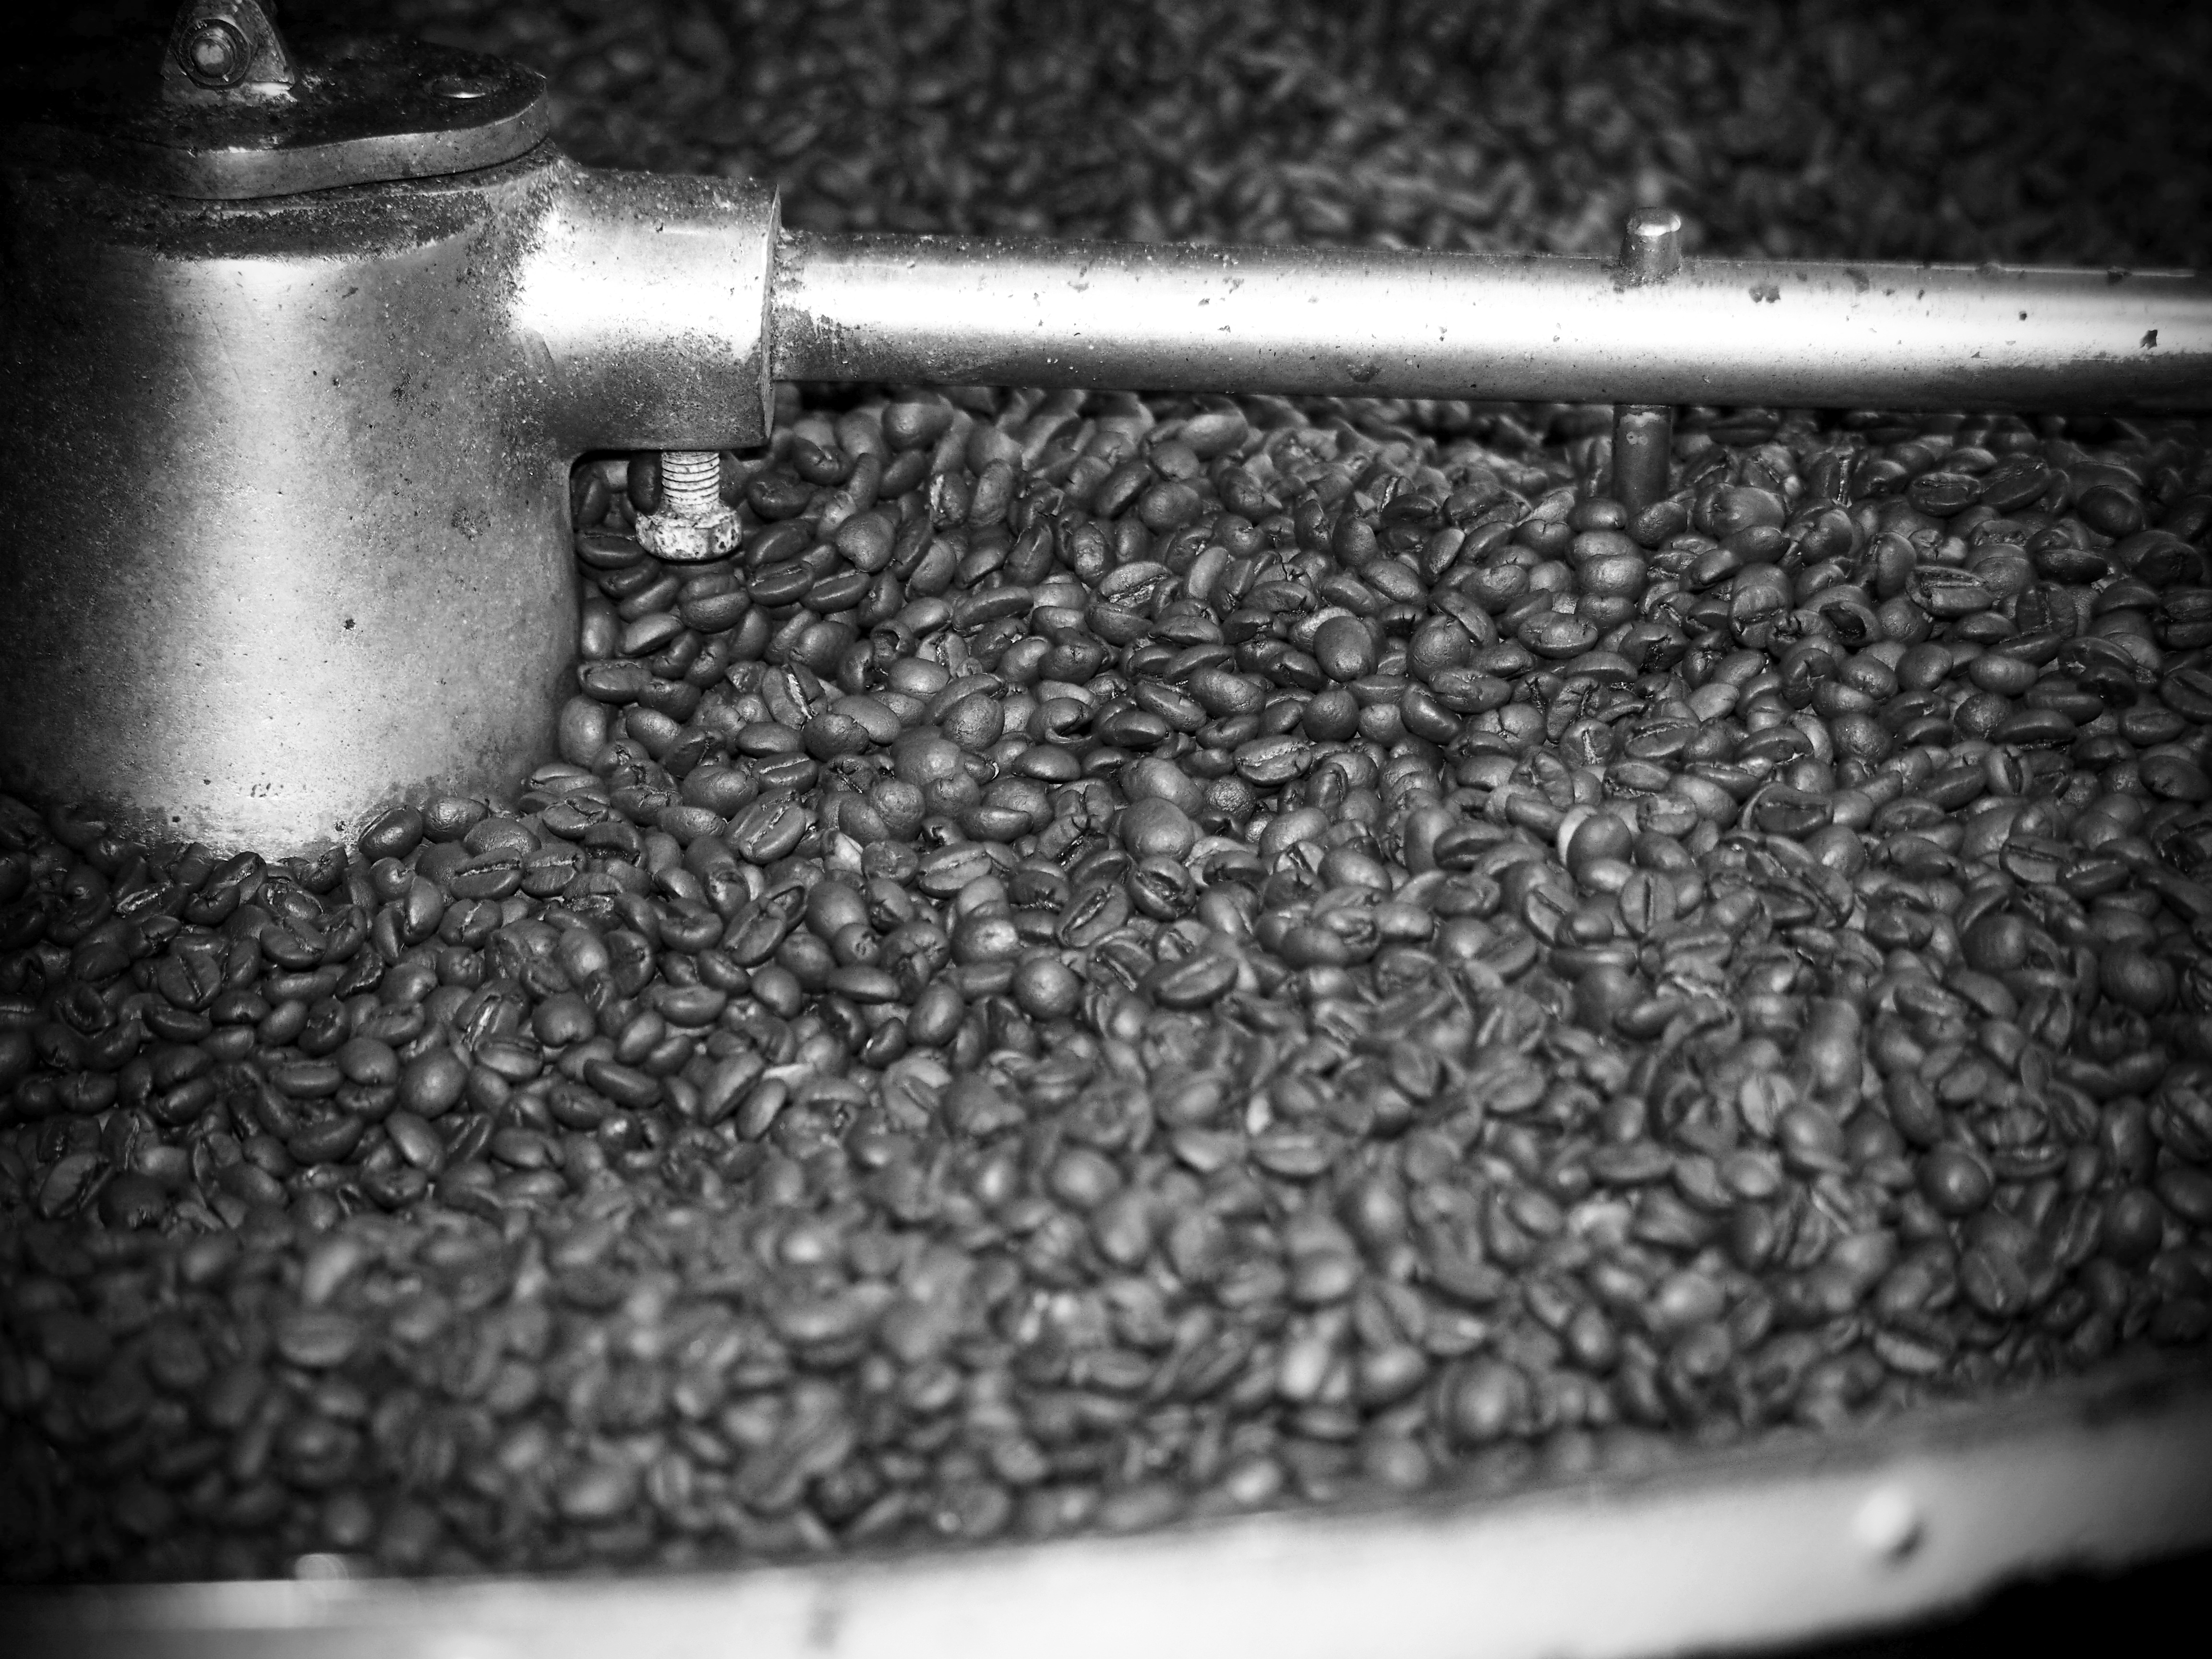
cafe, coffee, black and white, roast, soil, monochrome, espresso, caffeine, roasting, coffee beans, coffee roasting, still life photography, monochrome photography, roast coffee